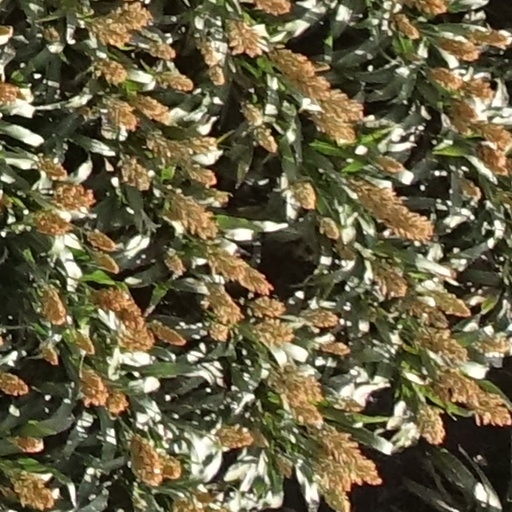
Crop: sorghum